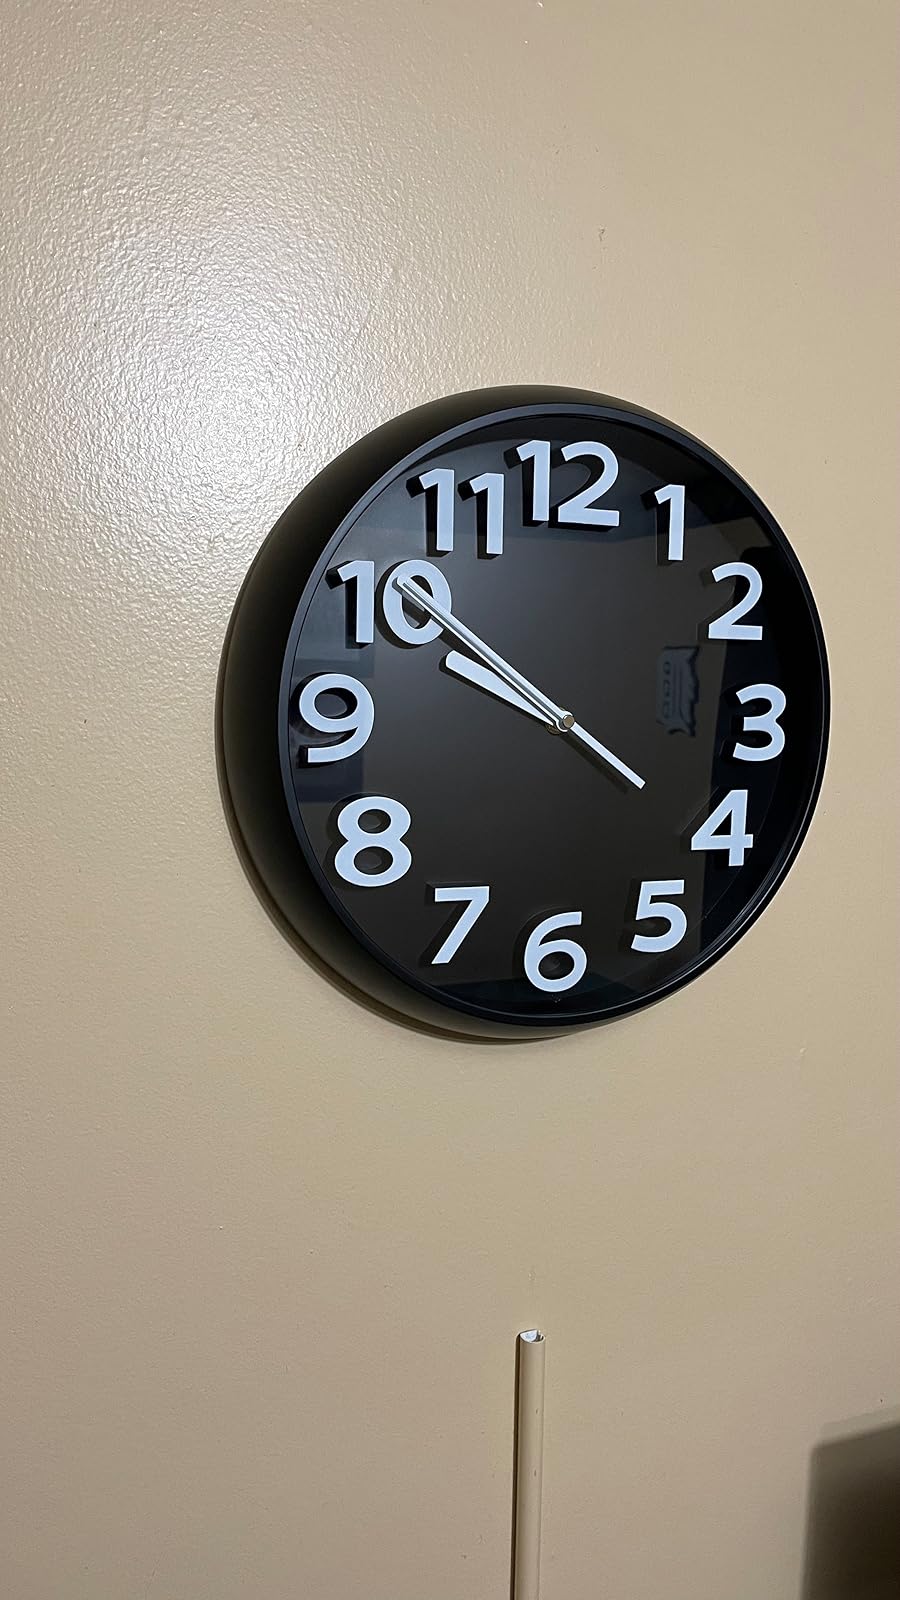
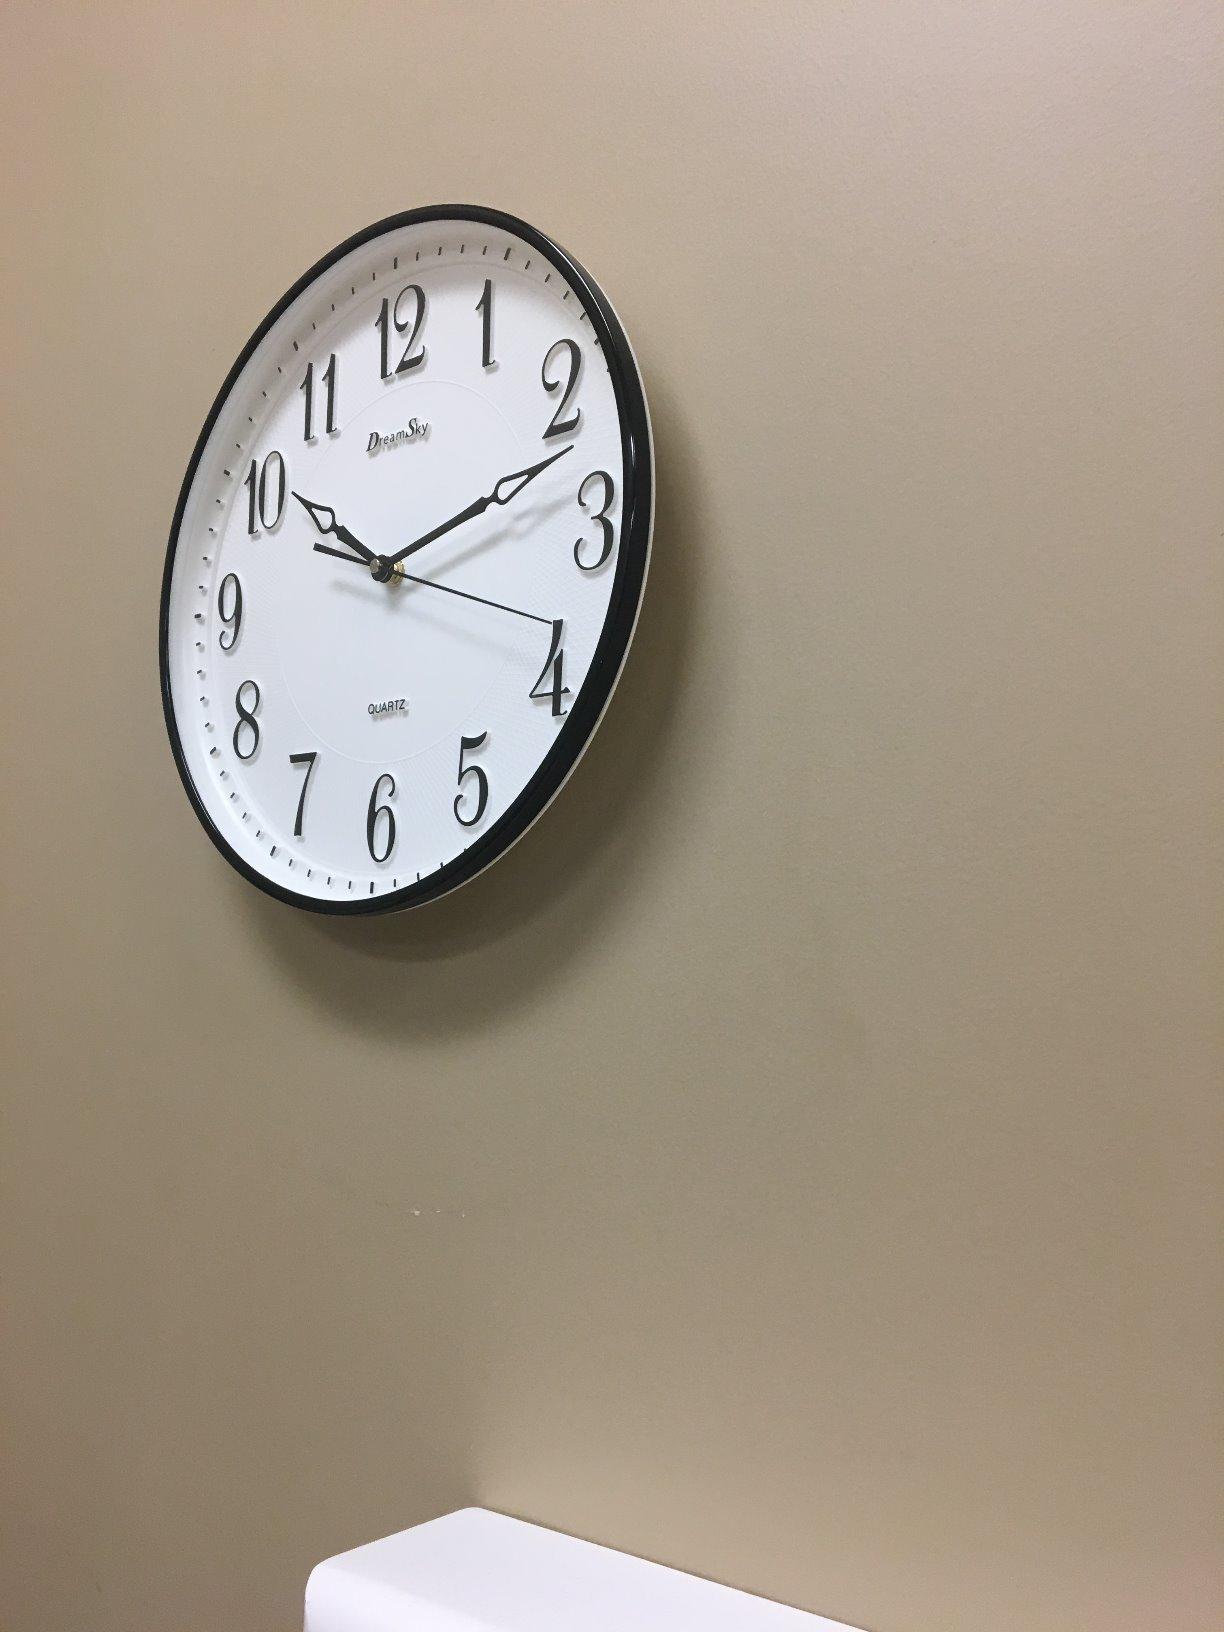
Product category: clock
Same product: no